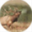
Label: deer